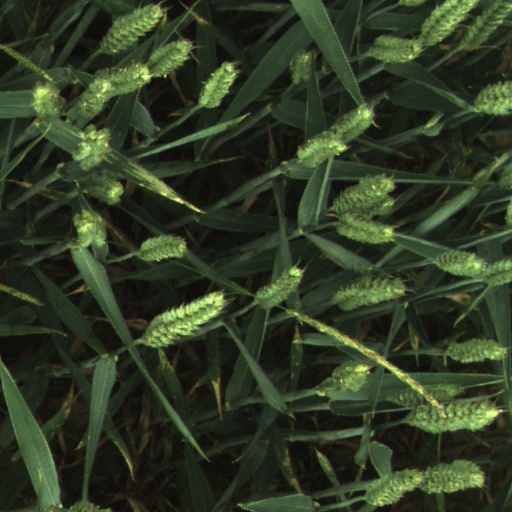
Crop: wheat